The Book of Fish

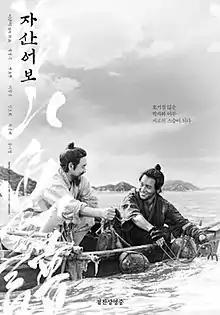
Theatrical release poster

The Book of Fish is a 2021 South Korean black-and-white historical drama film directed by Lee Joon-ik. The film starring Sul Kyung-gu and Byun Yo-han, is about an exiled Joseon era scholar and a fisherman and their exchange of knowledge in writing a book. It was theatrically released on March 31, 2021.